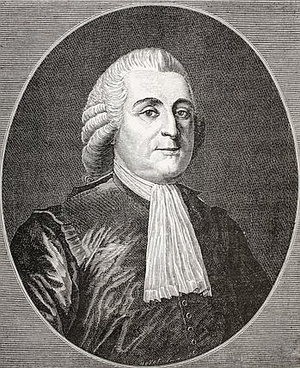
Jean-Charles-Pierre Lenoir
Nicolas Le Floch est une série télévisée française en 12 épisodes de 90 minutes adaptée pour la télévision de plusieurs romans policiers de Jean-François Parot, diffusée à partir du 28 octobre 2008 sur France 2. La série prend fin en 2015, avec l'arrêt des commandes d'épisodes par France 2, quoique les deux derniers épisodes, Le Cadavre anglais et Le Noyé du Grand canal, n'aient été diffusés respectivement que le 18 décembre 2017 et le 2 novembre 2018, soit dix ans après la programmation du premier.
Jean Charles Pierre Lenoir ou Le Noir, né le 10 décembre 1732 à Paris où il est mort, le 17 novembre 1807, est un haut fonctionnaire français.